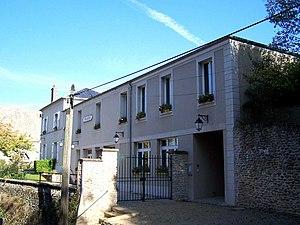
Grosrouvre est une commune française située dans le département des Yvelines, en région Île-de-France.